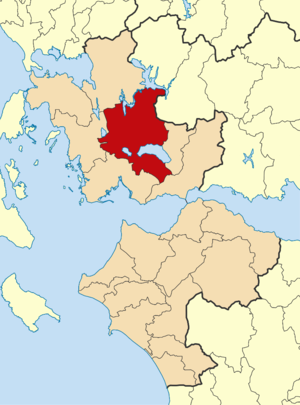
La Grèce est organisée depuis le 1ᵉʳ janvier 2011 en 13 régions et 325 dèmes.